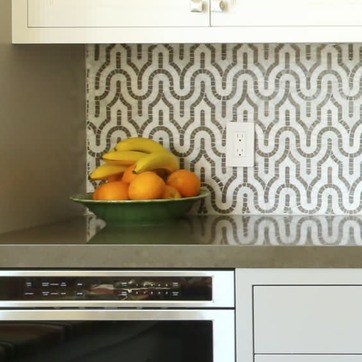
Material: food